Expeditions: Viking

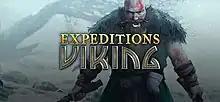
GOG.com store icon

Expeditions: Viking is a squad-based tactical role-playing game developed by Logic Artists and released for Windows on April 27, 2017. The player takes the role of a Danish viking leading an expedition to Great Britain circa 790 AD. It is the second game in the "Expeditions" series, a sequel to "". The third game in the series, "", was released in 2022.